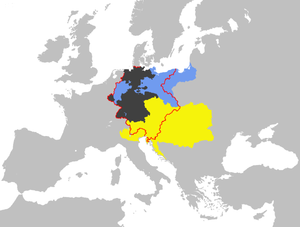
8 janvier : les Britanniques imposent aux cheikhs de la Côte des pirates la signature d'un traité de paix interdisant la piraterie et la traite des esclaves. Début d'un protectorat britannique de fait sur le Bahreïn et le Trucial Oman.
Guerre entre l’empire ottoman et la Perse. Le chah marche jusqu’aux portes de Bagdad.